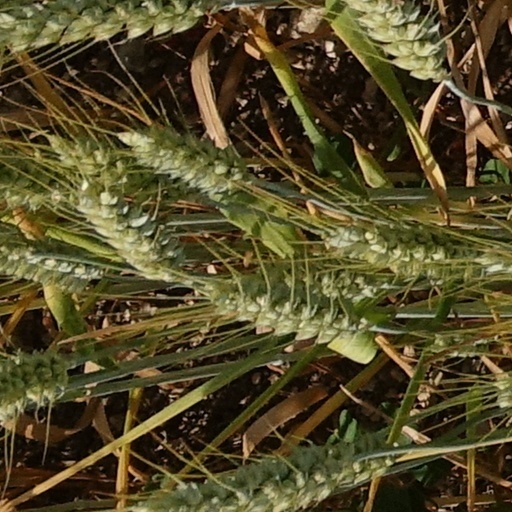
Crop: wheat